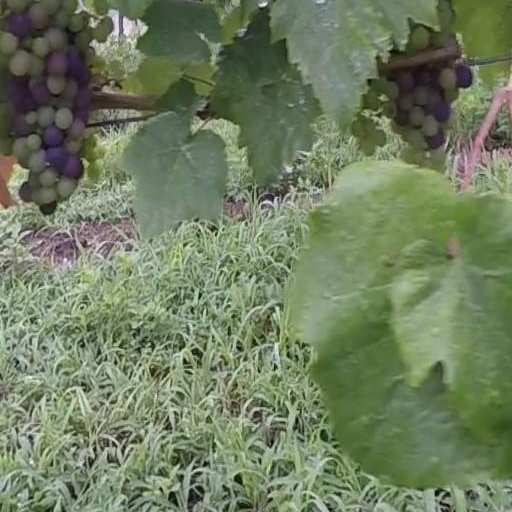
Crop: grape